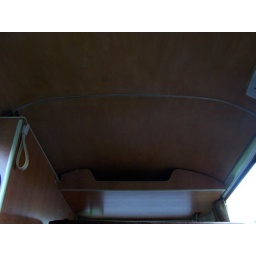
Wooden Westfalia roof and rear shelf is in beautiful original condition.